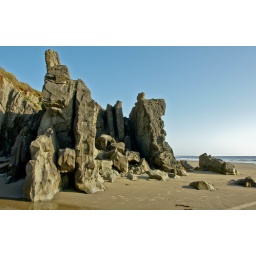
Unique beach rock formations about 7 miles north of Bandon in Coos County on the southern Oregon Coast.